Our Lips Are Sealed (film)

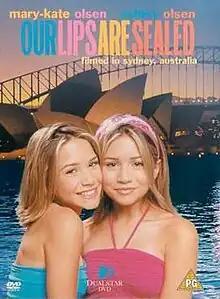
UK DVD cover

Our Lips Are Sealed is a 2000 crime comedy film starring Mary-Kate and Ashley Olsen. The film was partly set and filmed in Sydney, Australia.